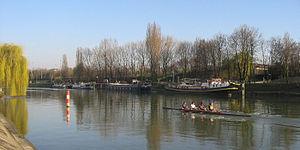
Nogent-sur-Marne est une commune française située dans le département du Val-de-Marne en région Île-de-France.